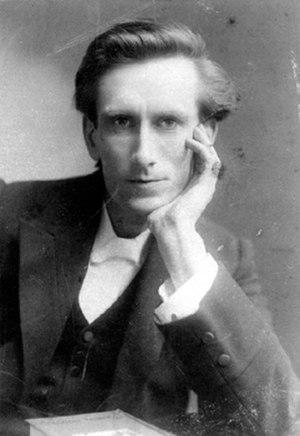
Oswald Chambers est un missionnaire et enseignant écossais du début du XXᵉ siècle appartenant à l'église baptiste et au mouvement de sanctification, particulièrement connu pour son petit ouvrage de dévotion My Utmost for His Highest, publié de manière posthume. Cet ouvrage d'Oswald Chambers, traduit en plus de 40 langues, reste à ce jour une référence dans le monde évangélique.